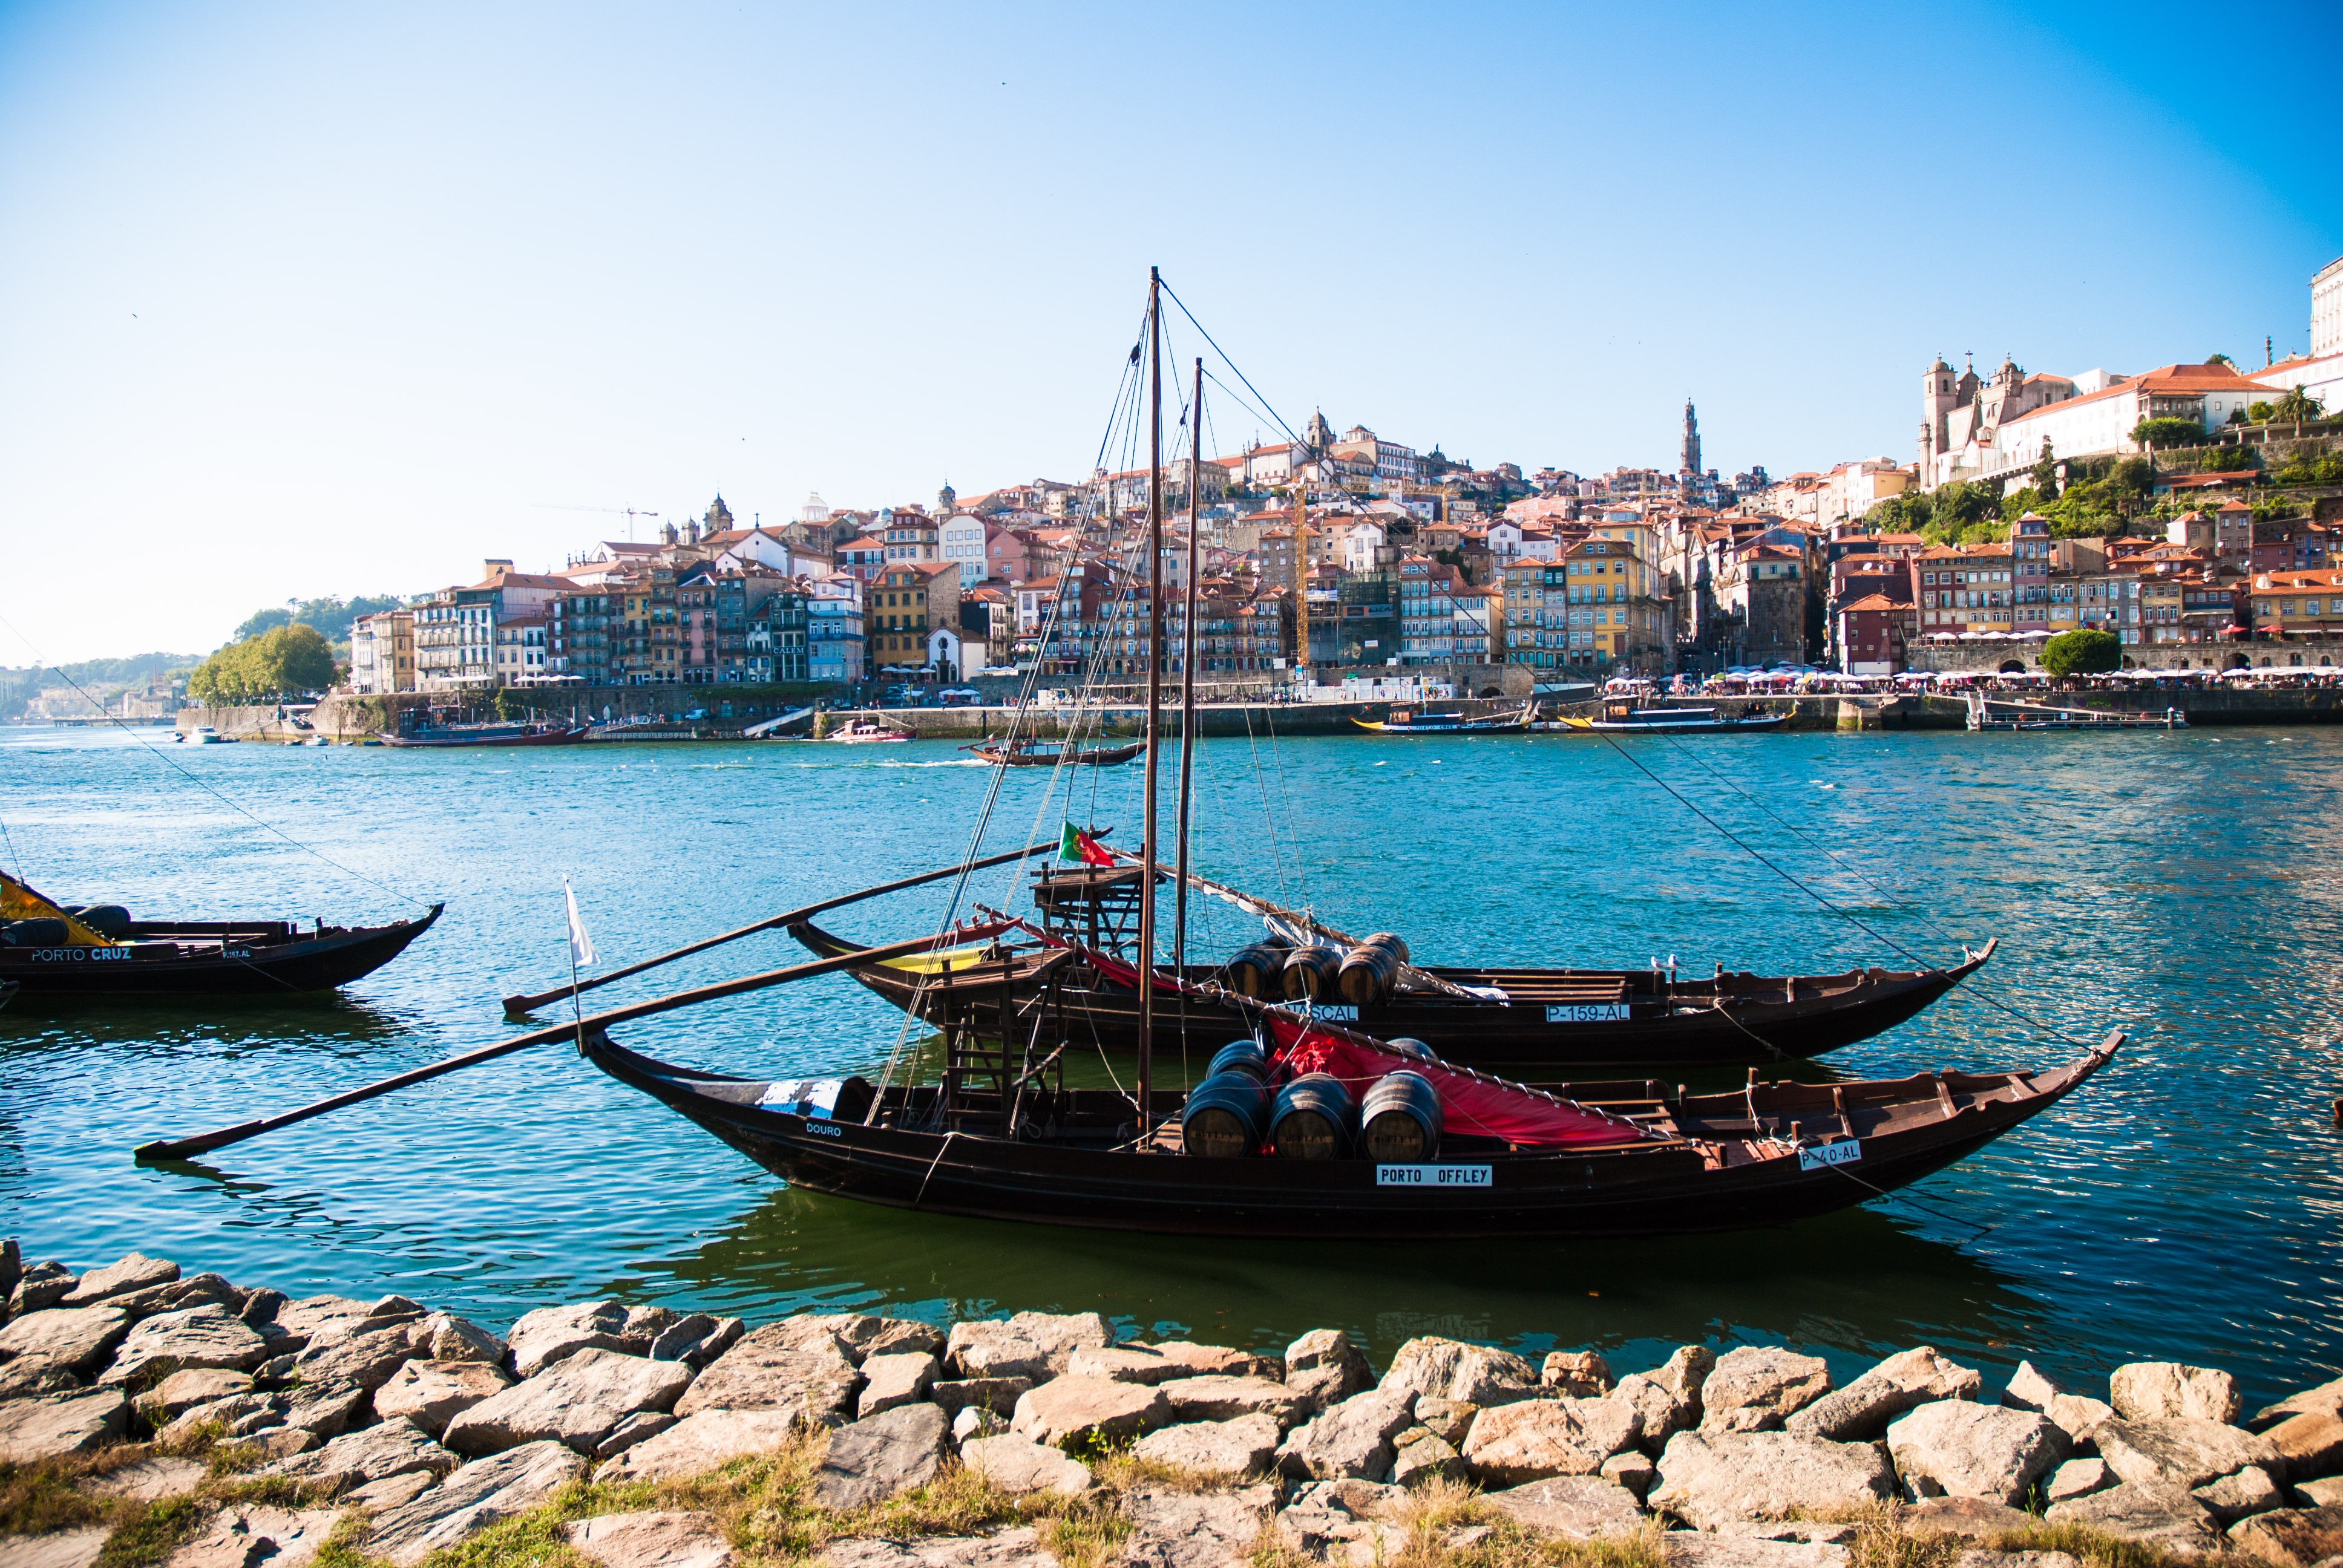
sea, coast, boat, vacation, vehicle, bay, harbor, port, tourism, boating, portugal, watercraft, porto, river douro, rabelo boat, port wine, ribeira